Alice Osborne Curwen

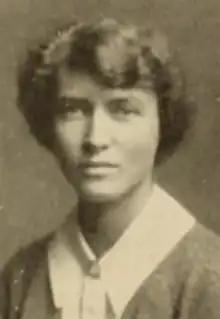
Alice Osborne Curwen, from the 1925 yearbook of Smith College

Alice Osborne Curwen (c.1902 – July 21, 1983) later Alice Osborn McKeen, was an American zoologist, medical college professor, and clubwoman. She taught anatomy, histology, and embryology classes at the Woman's Medical College of Pennsylvania.